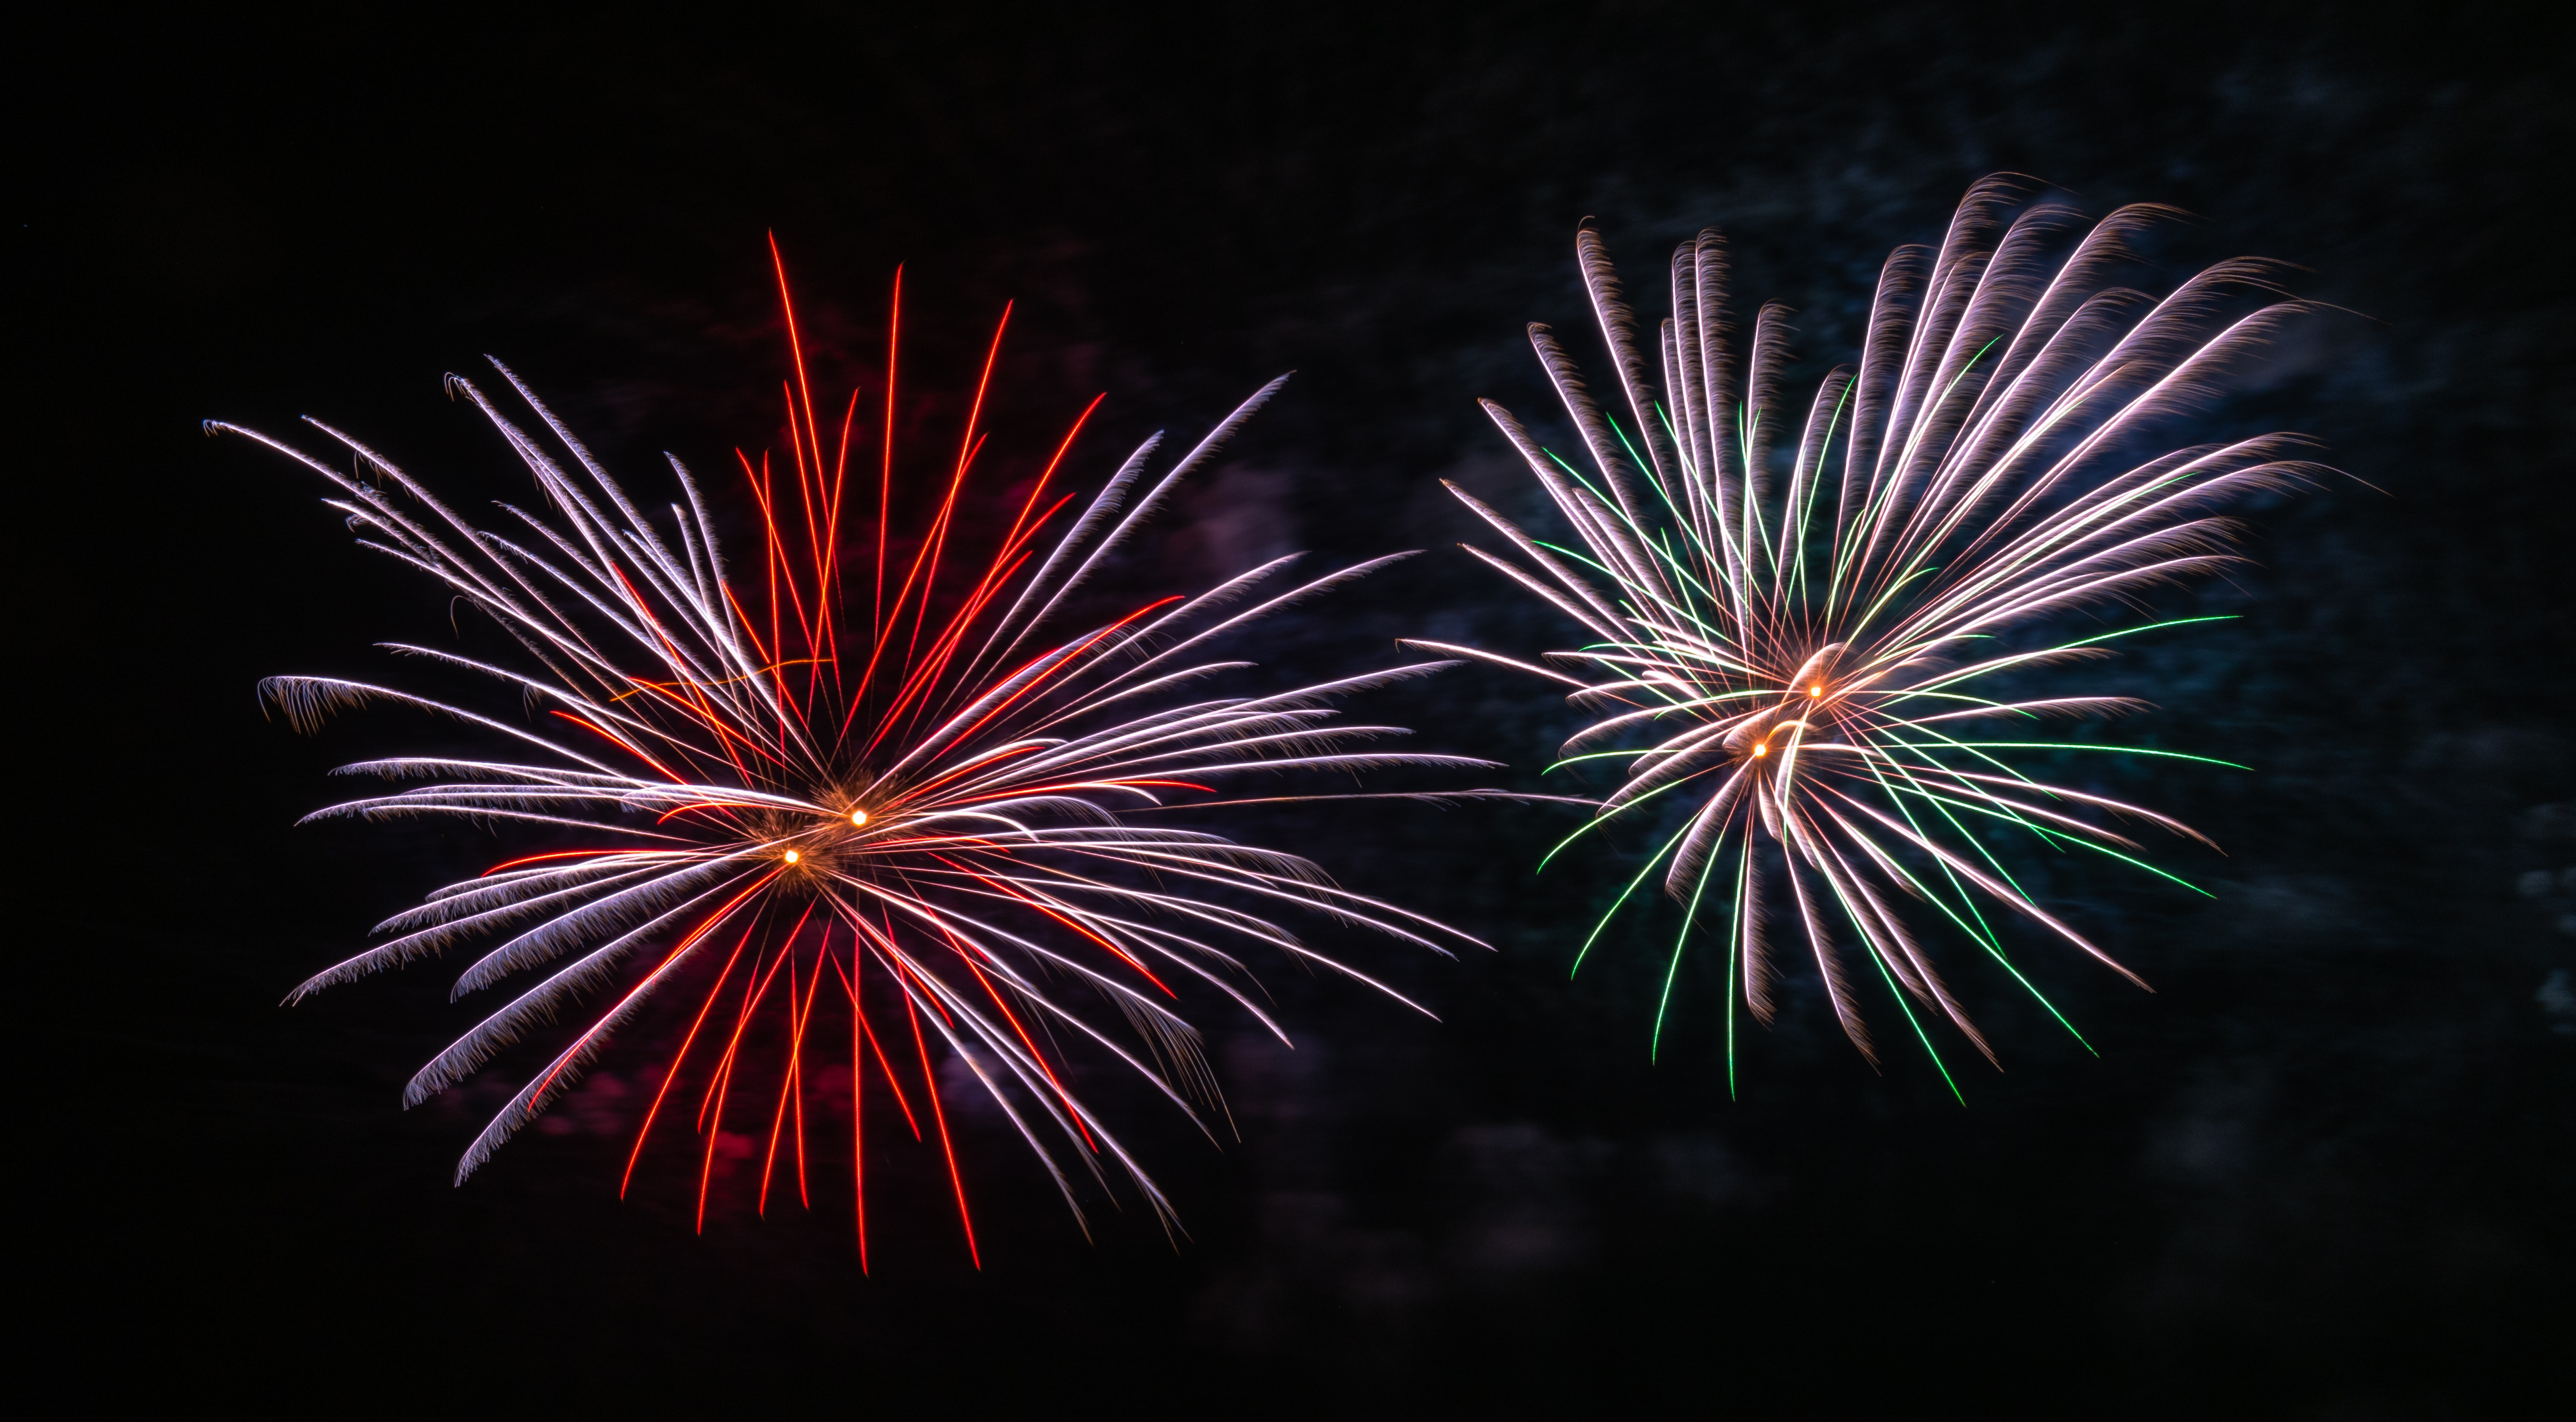
fireworks, new years day, red, night, event, festival, holiday, sky, midnight, diwali, new year's eve, pink, darkness, public event, fete, recreation, new year, space